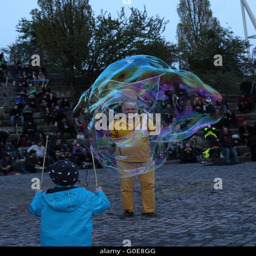
entertainer blowing huge bubbles being copied by a small child